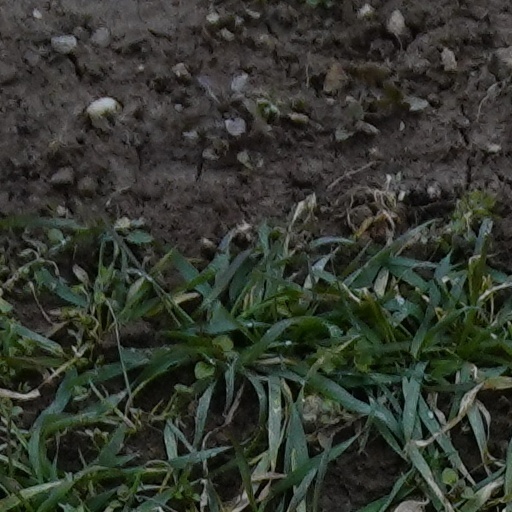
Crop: wheat